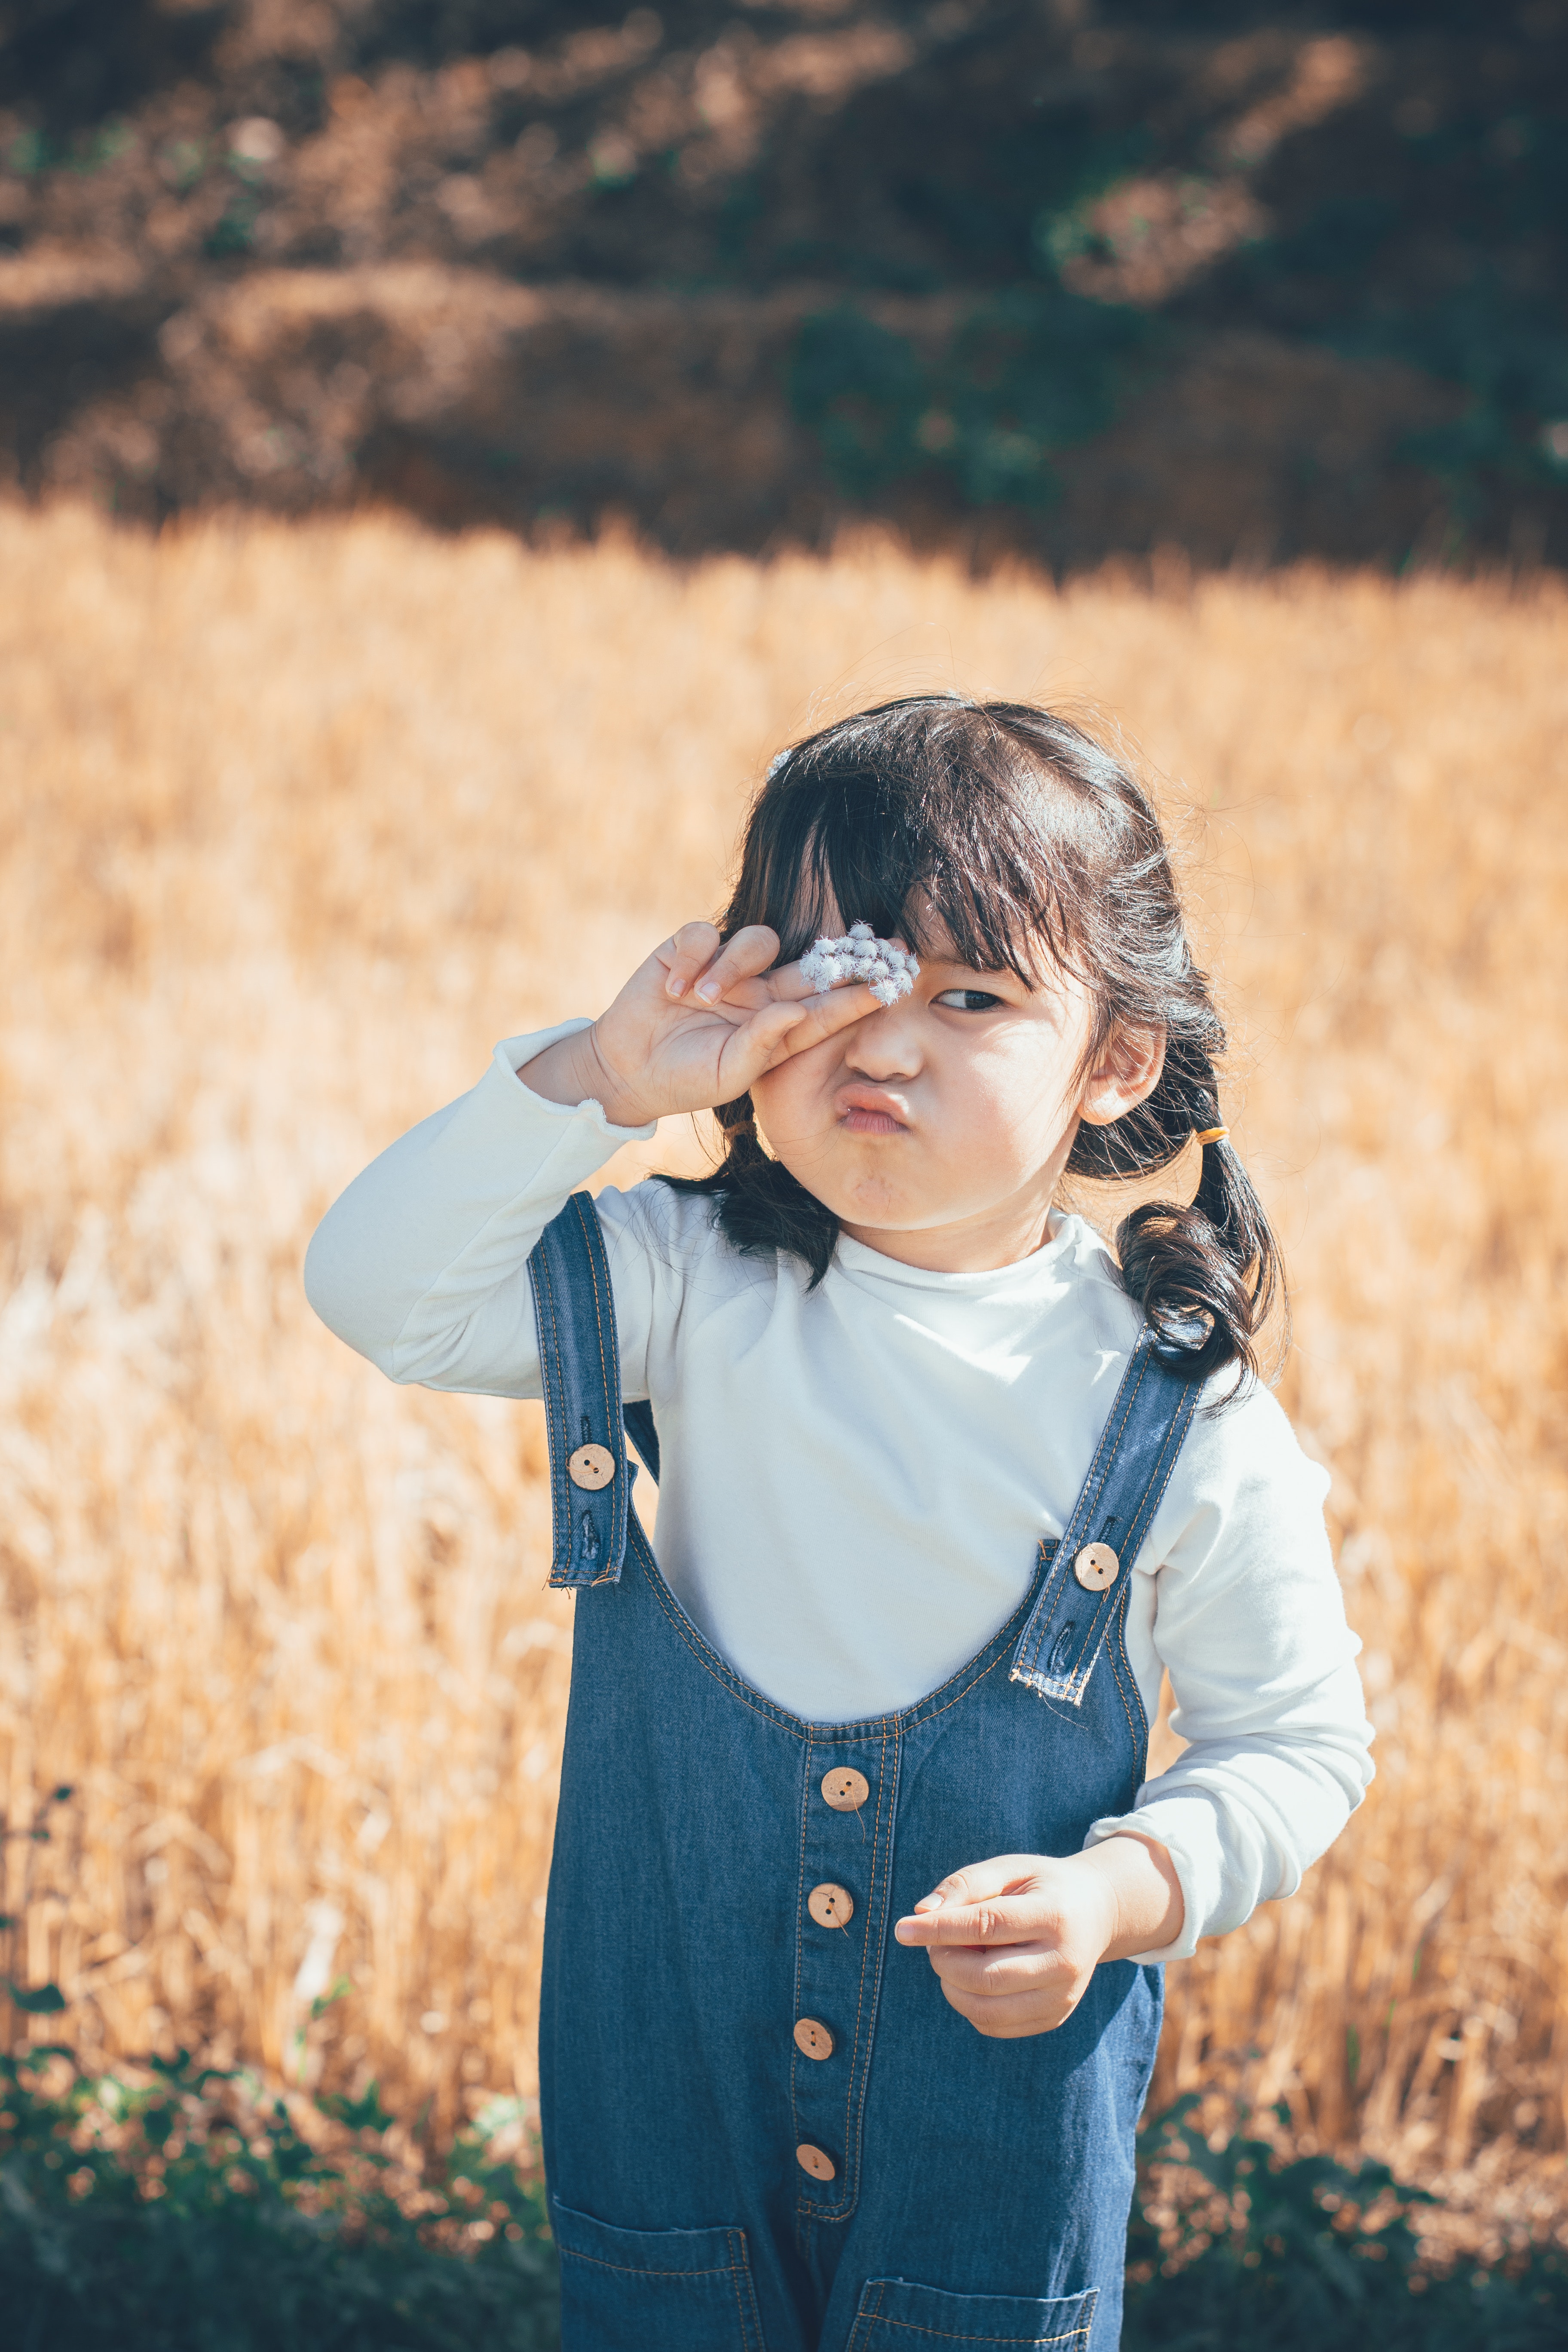
People in nature, photograph, people, child, yellow, grass, leaf, smile, fun, sunlight, happy, photography, toddler, eye, spring, tree, grass family, portrait, portrait photography, grassland, autumn